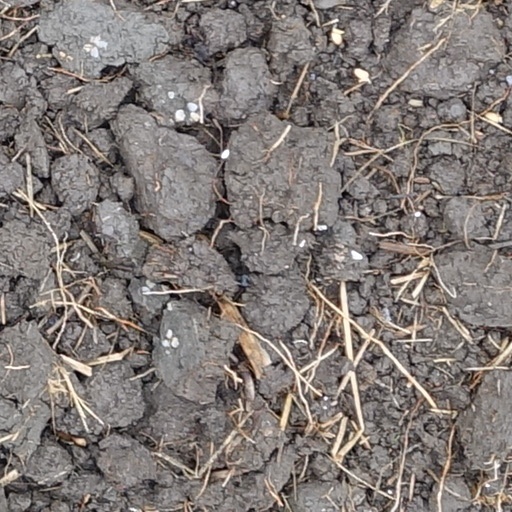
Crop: wheat